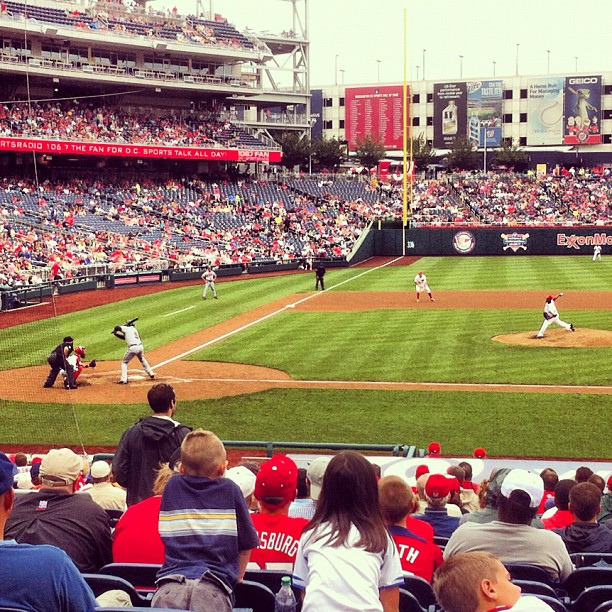
cầu thủ đánh bóng đang giơ gậy lên cao để chuẩn bị đánh bóng